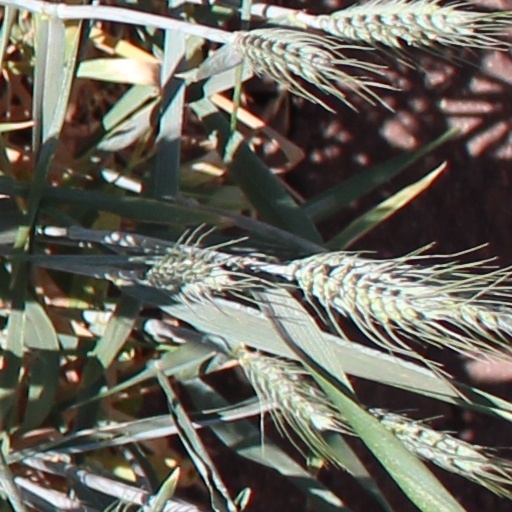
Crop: wheat